List of New York City Subway yards

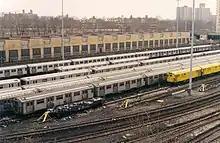
Concourse Yard from the southeast

Pitkin Yard is located in East New York, Brooklyn. It holds the Pitkin Shops, which maintain the R179s and R211As used on the , , and Rockaway Park Shuttle.